Miguel Ángel Santoro

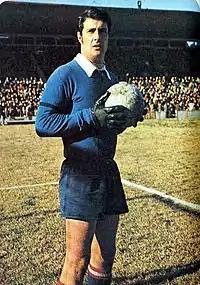
Santoro with Independiente in 1973

Miguel Ángel Santoro (born 27 February 1942) is a retired Argentine football goalkeeper. He played most of his career for Club Atlético Independiente and represented the Argentina national football team at the 1974 World Cup.